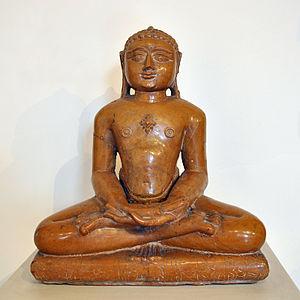
Mahavira, le 24ème maître spirituel du Jaïnisme. Daté de 1470, pierre jaune (jaspe